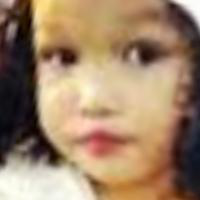
Age group: age 01-10